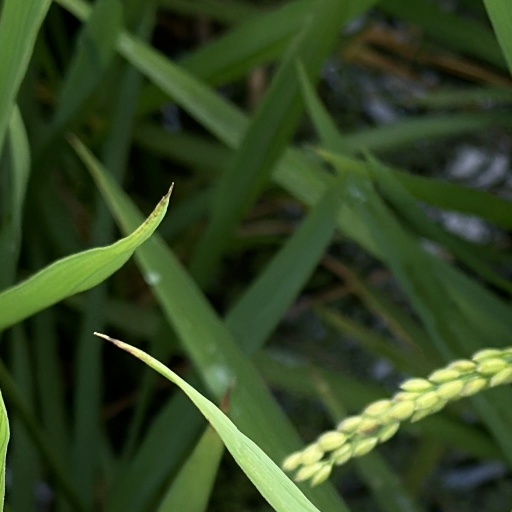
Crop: rice